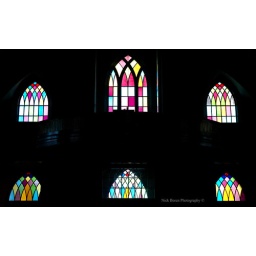
Some of the stained glass windows inside the St.Ignatius mission in the beautiful state of Montana. (Please View Large)